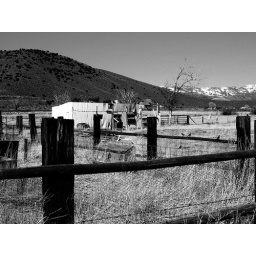
This was down the street a ways from my Aunt and Uncles house in Carson City, Nevada.